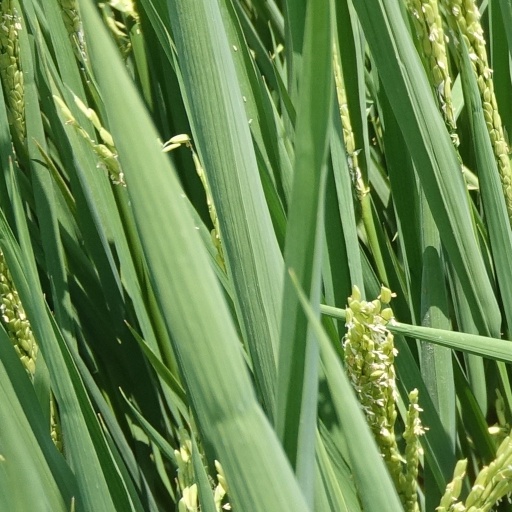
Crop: rice